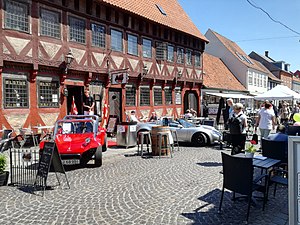
Richters Gård
Indskriptionen på portoverlæggerRichters Gård
Markedsdag med biler i byen
Richters Gård er en fredet bindingsværksbygning i Vestergade i Køge på Sjælland. Bygningen blev opført i 1644 af handelsmand, Svend Poulsen, hvor den erstattede tre små huse, der var ejet af Cort Richter som gården fik navn efter. De var alle tre gået til ved den store brand i 1633.